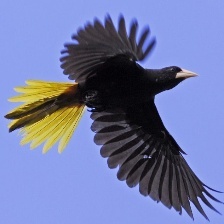
Species: CRESTED OROPENDOLA
Scientific name: PSAROCOLIUS DECUMANUS